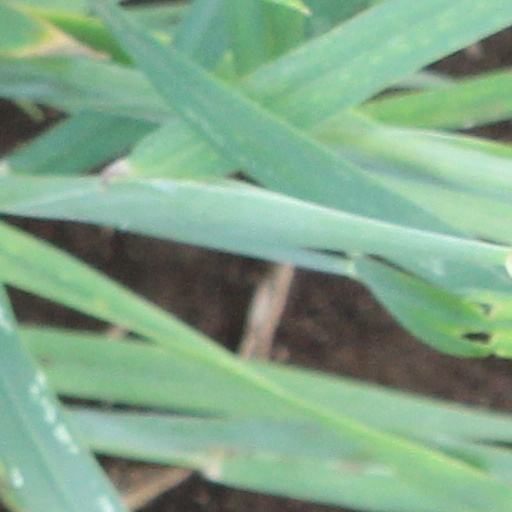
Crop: wheat